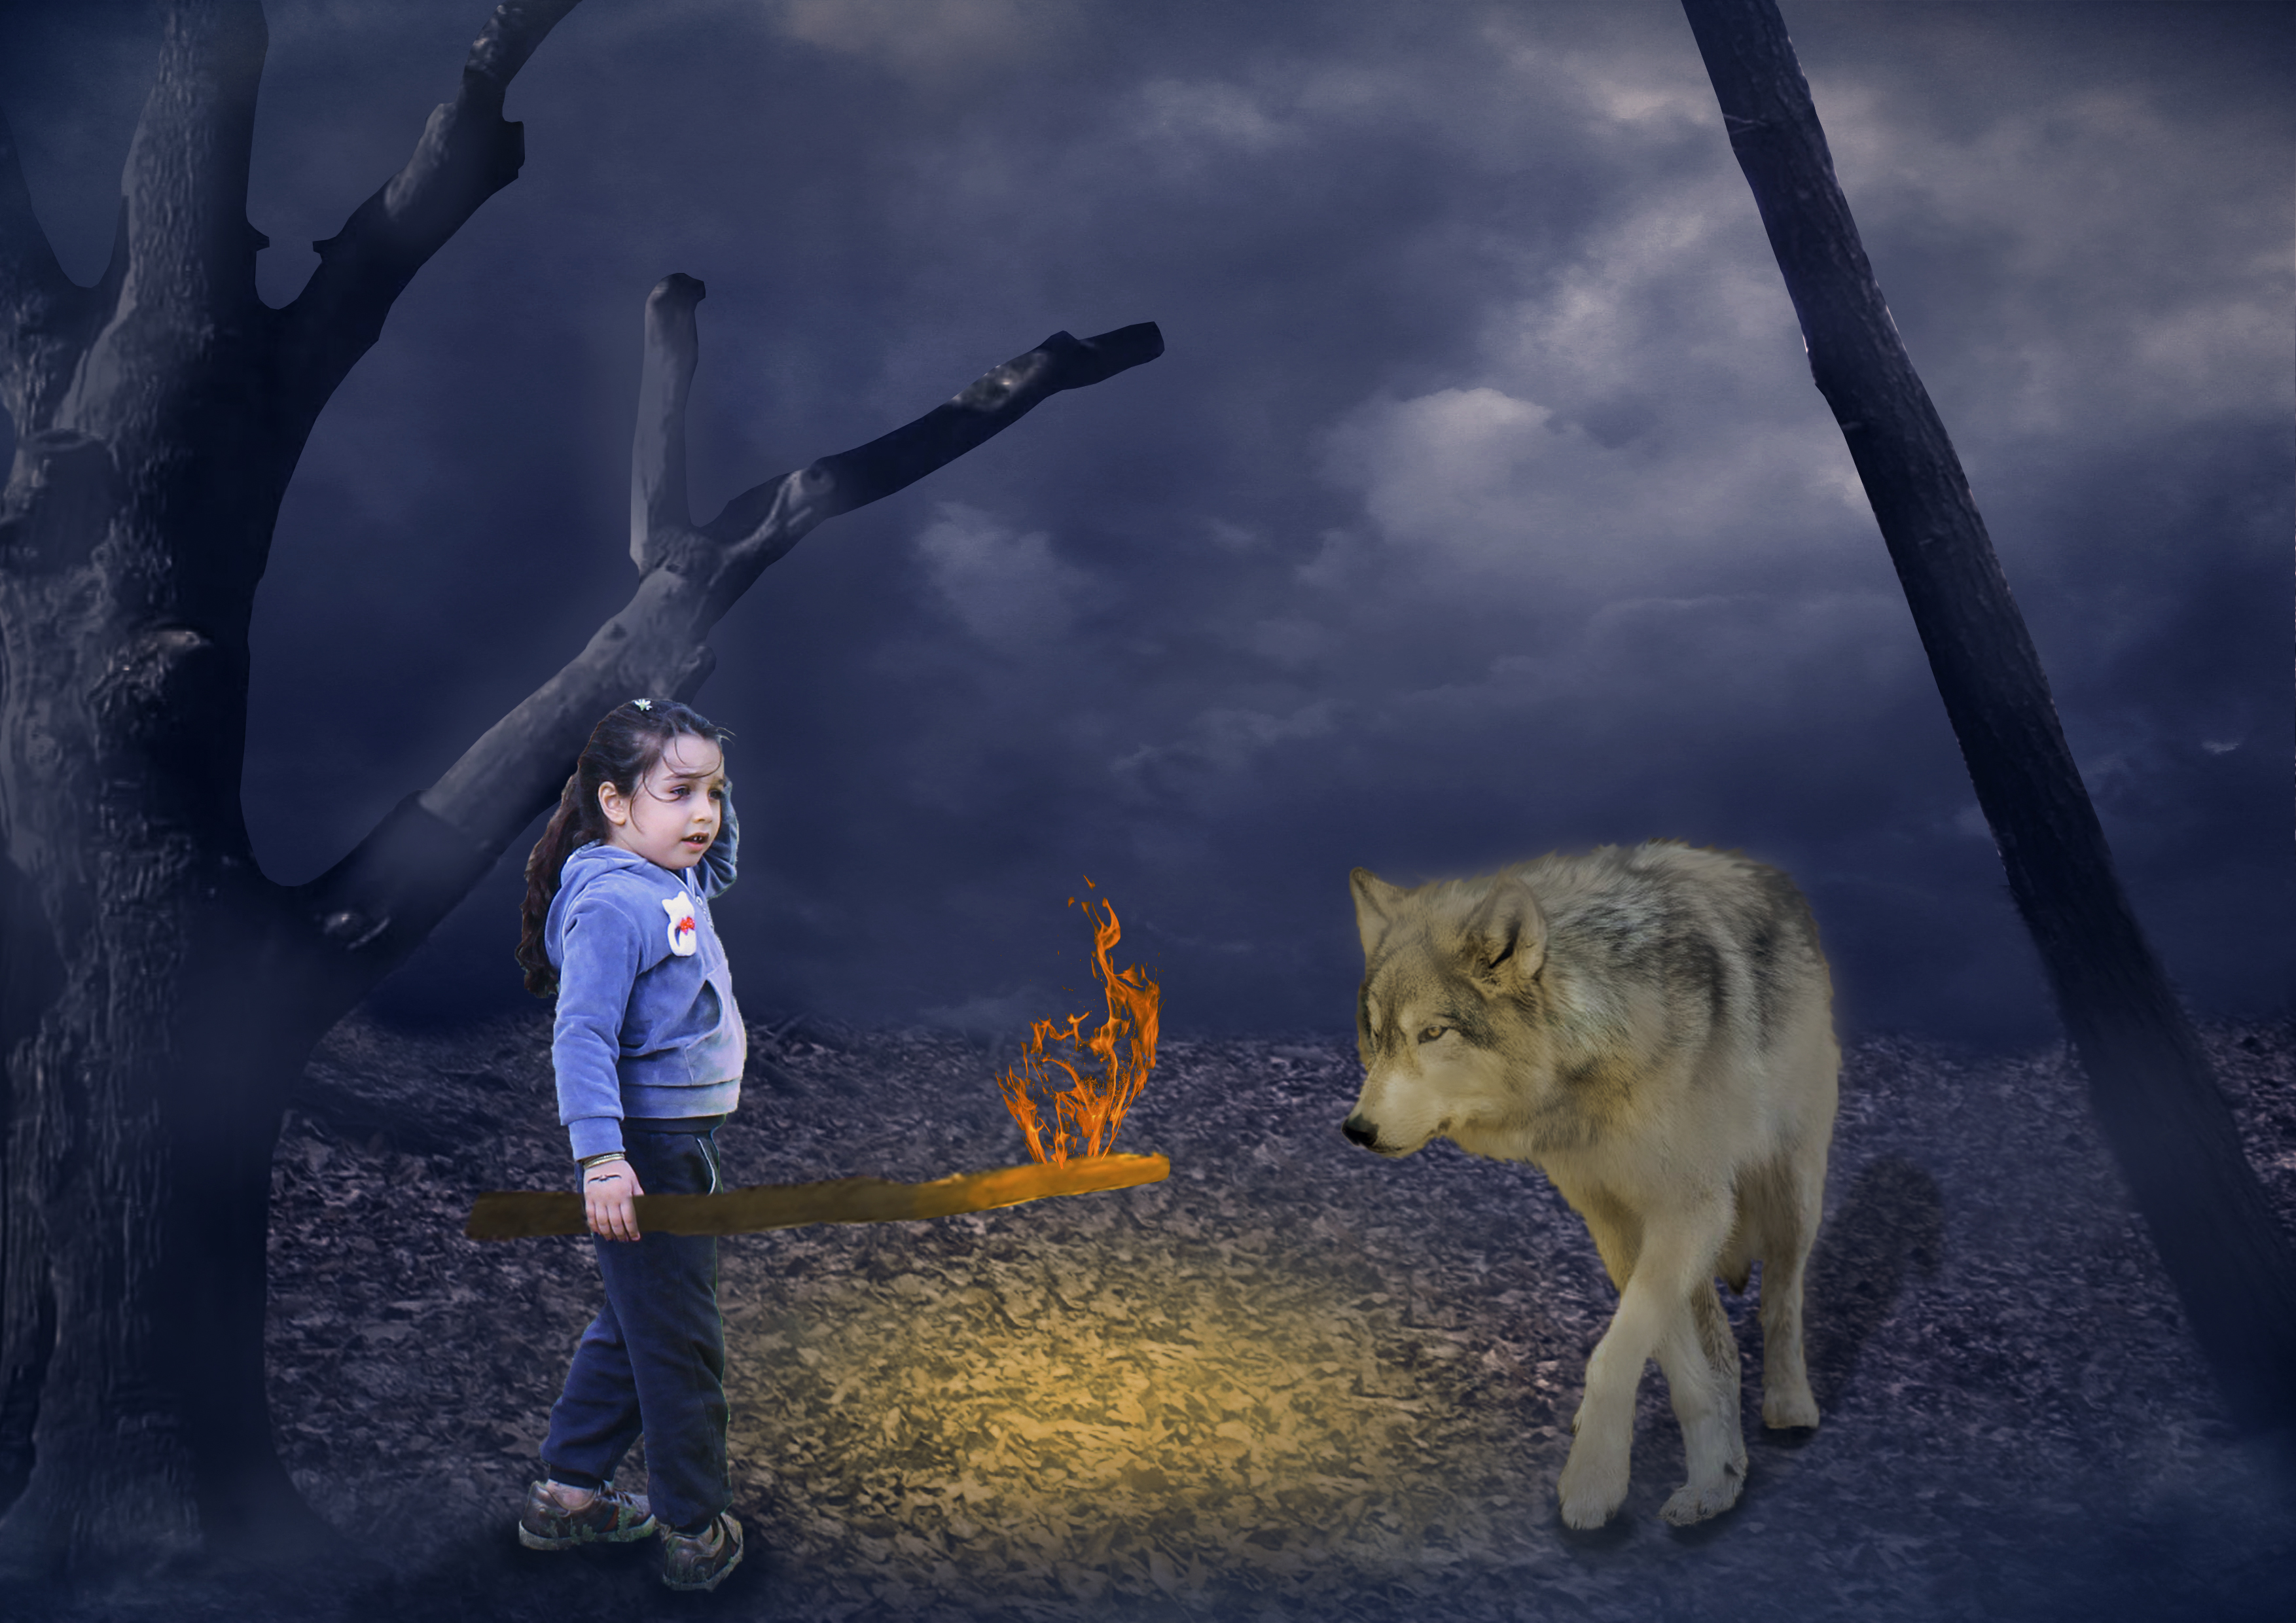
girl, sky, atmosphere, photography, phenomenon, screenshot, cloud, tree, freezing, darkness, arctic, computer wallpaper, winter, meteorological phenomenon, wildlife